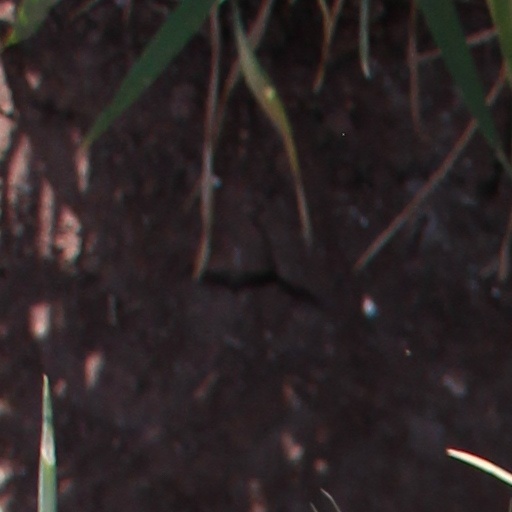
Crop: wheat